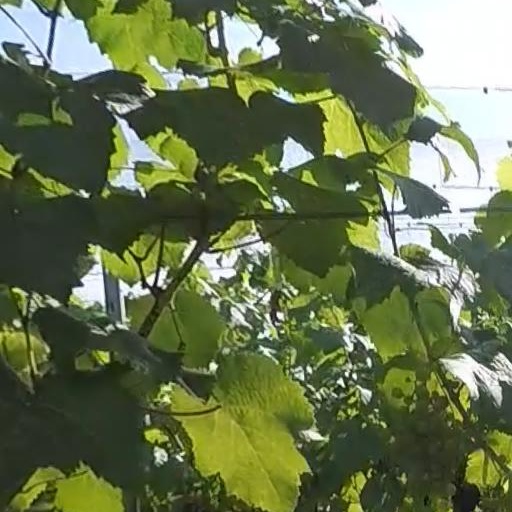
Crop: grape